1979 24 Hours of Le Mans

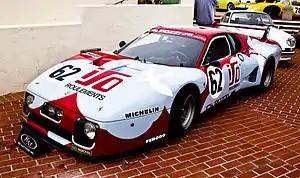
Ferrari 512 BB of Pozzi Racing

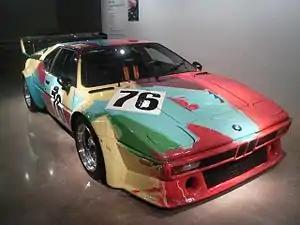
BMW M1 hand-painted by Andy Warhol

The Kremer brothers had made over 100 modifications to the standard 935-77 model in developing their next iteration, the 935-K3. Using panels made of composite materials they took off weight, and tweaked the body-shell, mostly made of kevlar, with their own aerodynamic refinements. The 3-litre engine was fitted with twin-turbos that could put out 740 bhp, right up to a massive 800 bhp on maximum boost. They were also fitted with an air-air intercooler, unlike the air-water variety on the regular 935. Kremer Racing entered three cars: two of the new K3s for team leader Klaus Ludwig, joined by the wealthy Whittington brothers (Don and Bill), former motocross riders from Florida in one, and DRM regulars Axel Plankenhorn and "John Winter", with Philippe Gurdjian in the other. They also had a standard 935 for Laurent Ferrier/François Sérvanin/ François Trisconi. The Whittington brothers had also entered their own 935 in the IMSA class but then cancelled that entry.